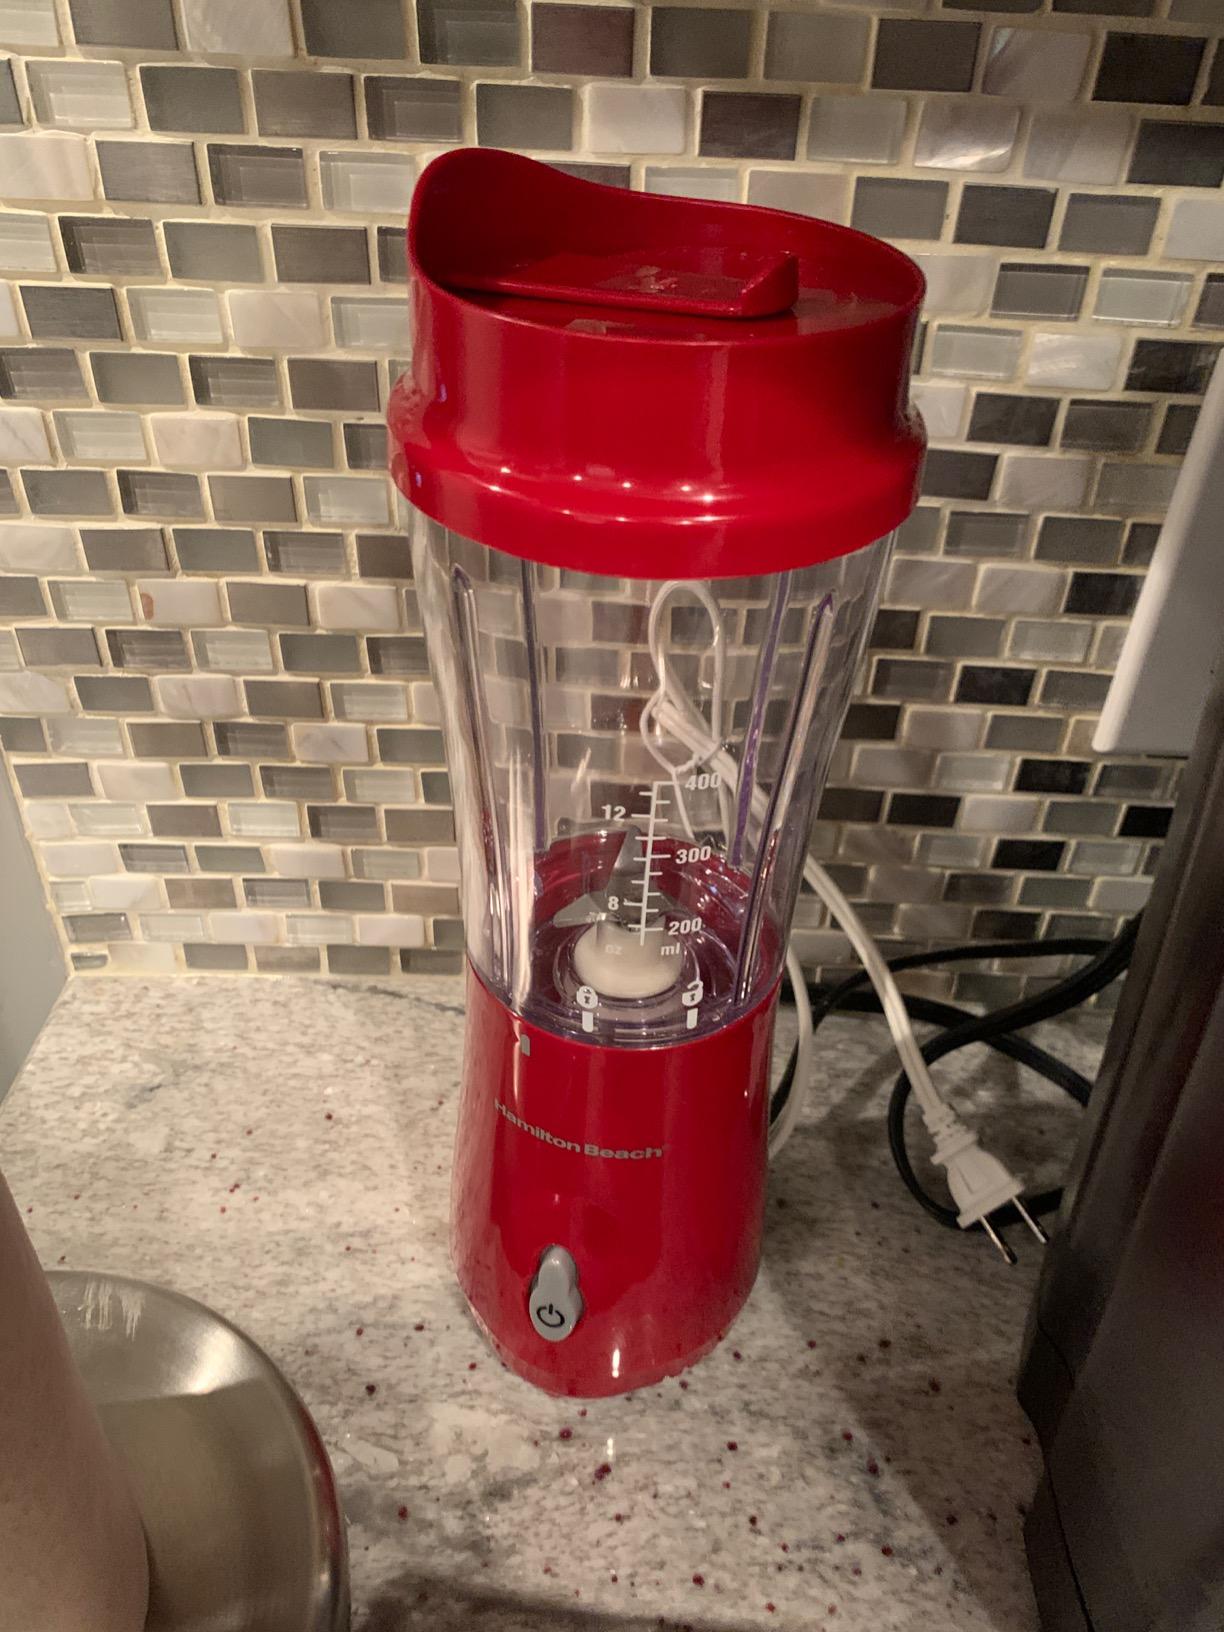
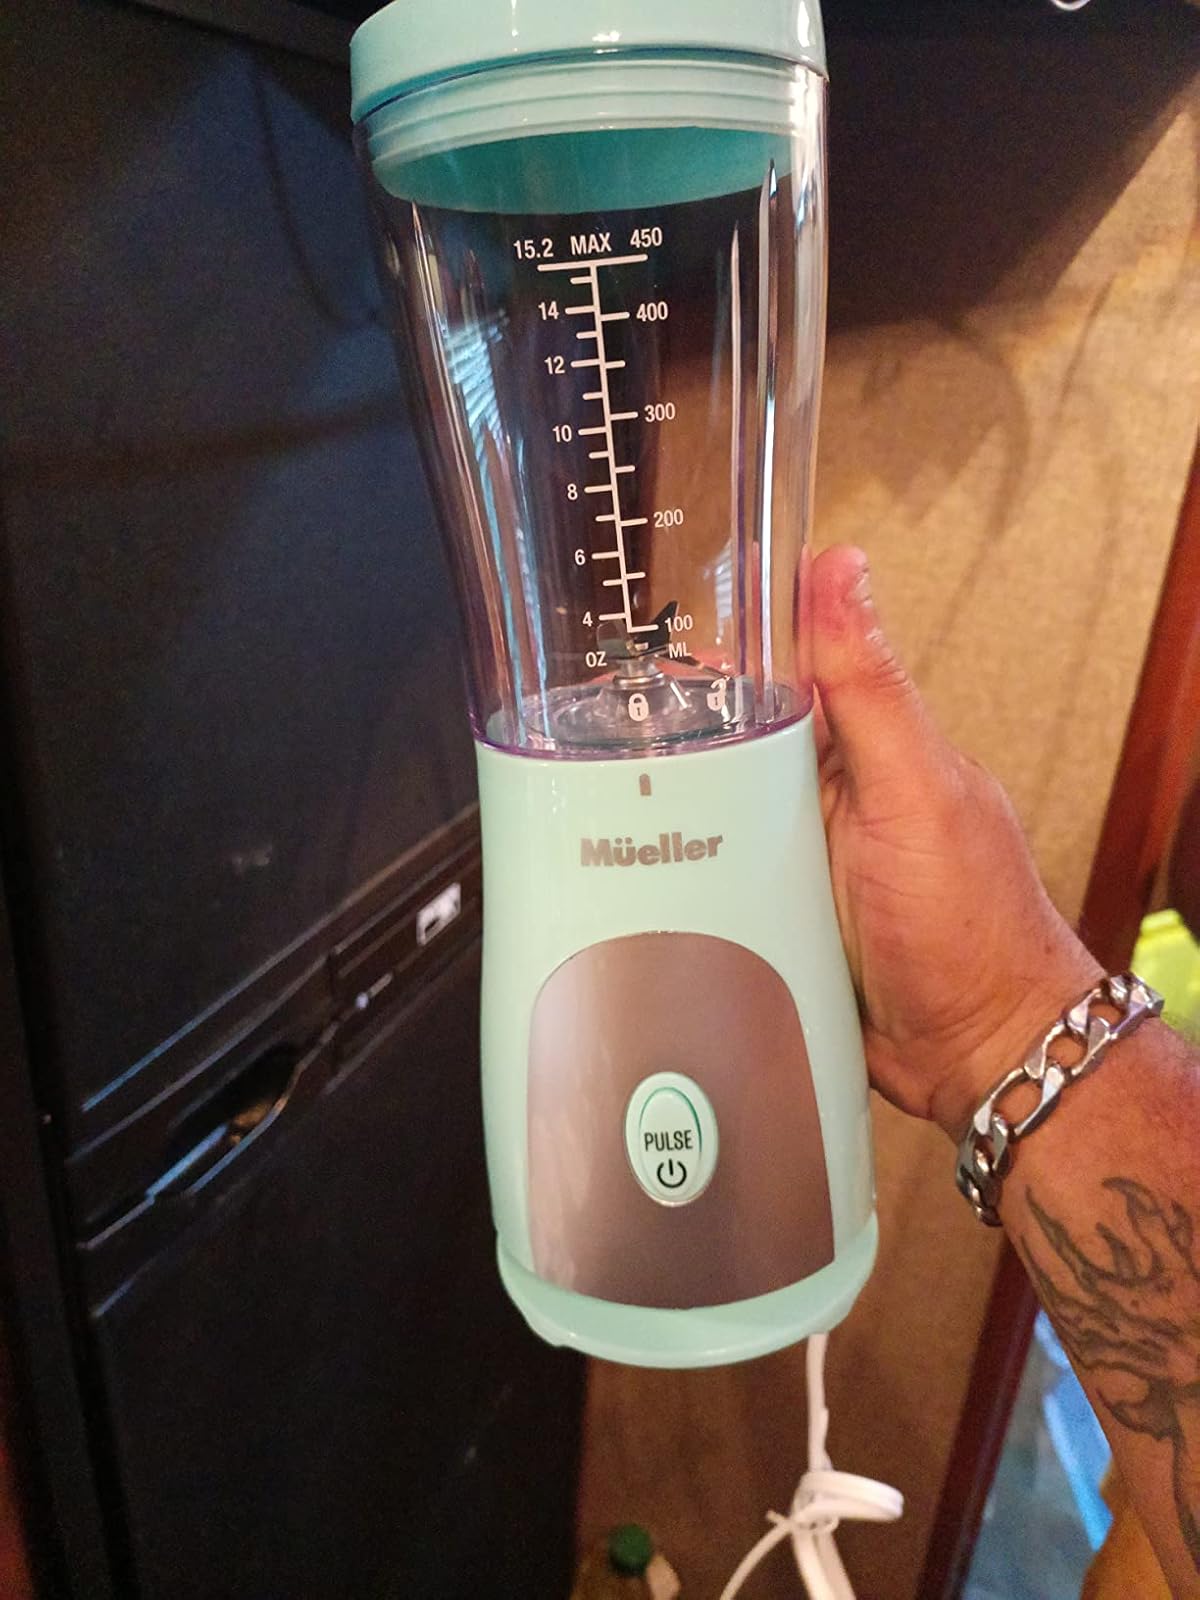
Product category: items_blender
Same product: no